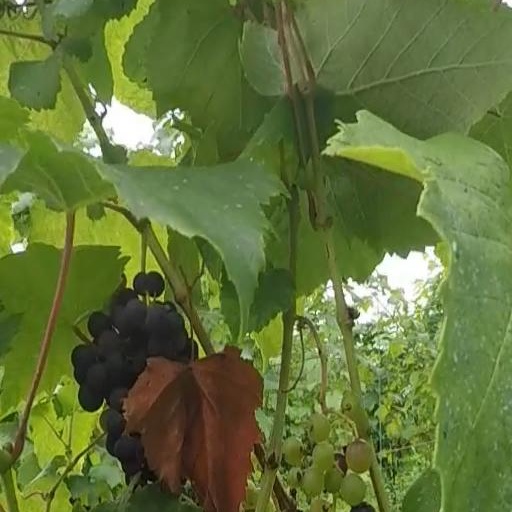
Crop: grape